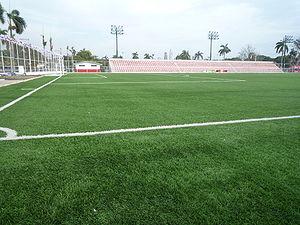
Le championnat du Panama de football, aussi appelé Liga Panameña de Fútbol depuis 2009 ou Copa Digicel pour des raisons de naming, est le tournoi de football professionnel panaméen le plus important du pays. Il a été créé en 1988 et se joue sous la forme de deux tournois semestriels appelée Clausura et Apertura.